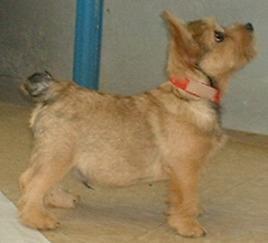
Norwich_terrier